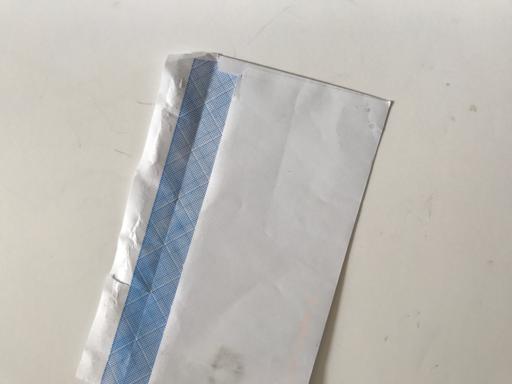
Label: paper